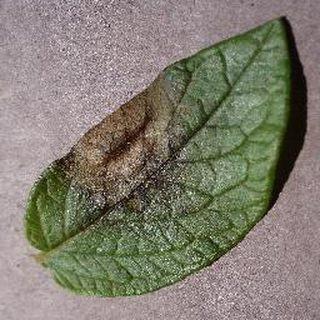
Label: potato_late_blight